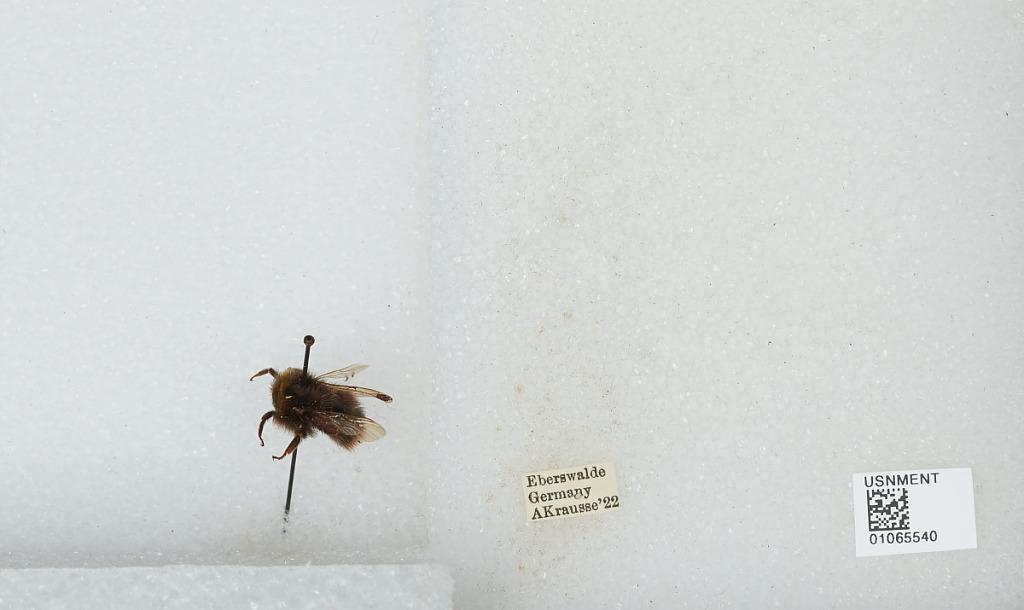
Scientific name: Bombus sp.
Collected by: A. Krausse
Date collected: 1922--
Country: Germany
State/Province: Brandenburg
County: Barnim
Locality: Eberswalde
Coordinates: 52.8356, 13.8182